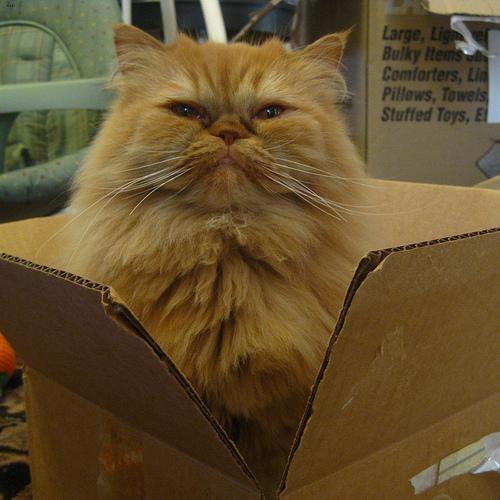
Persian